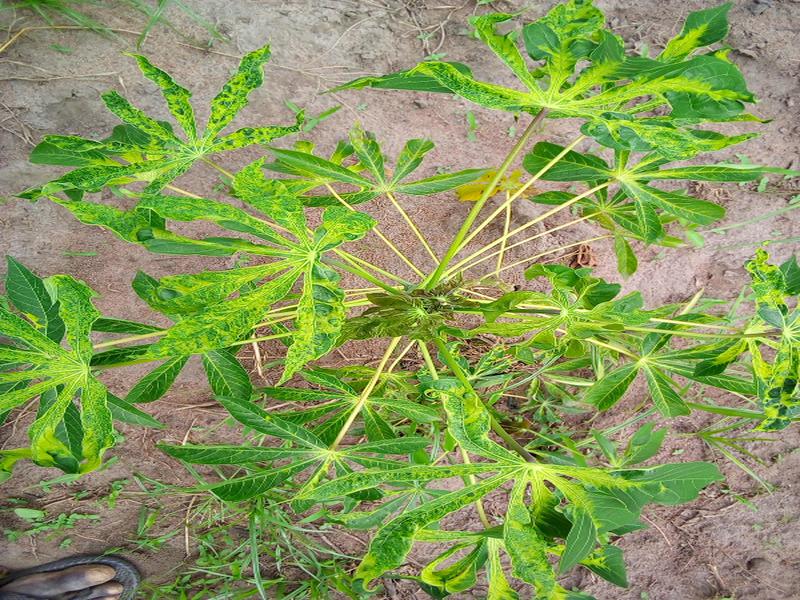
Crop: cassava
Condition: mosaic_disease